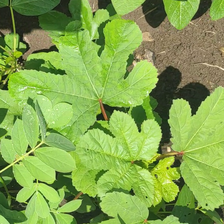
Weed species: Little_Mallow(Malva parviflora)